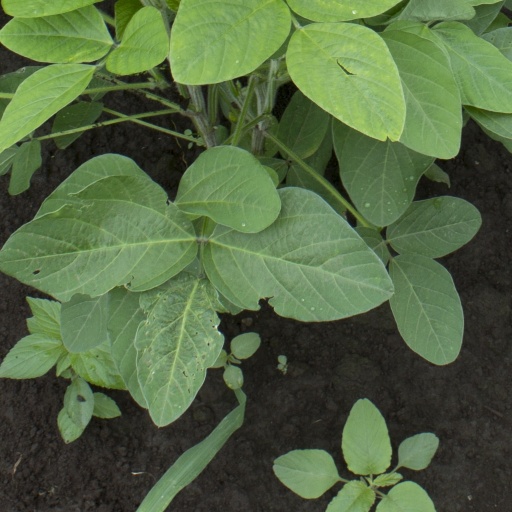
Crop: soybean